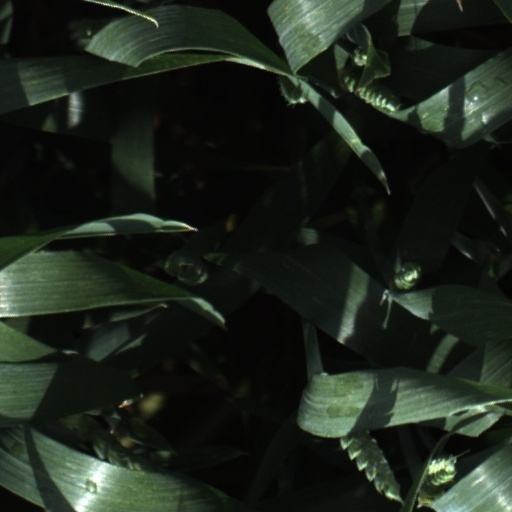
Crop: wheat